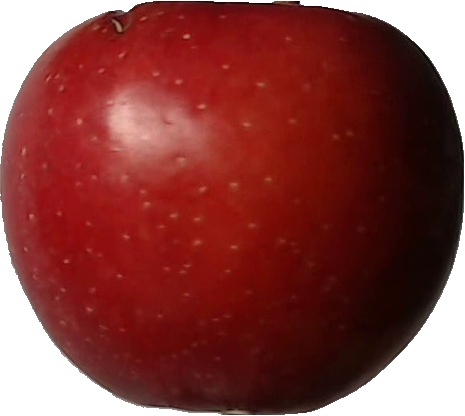
Label: apple_braeburn_1